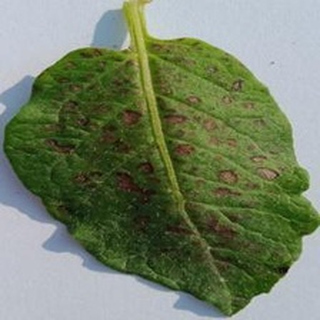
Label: potato_early_blight